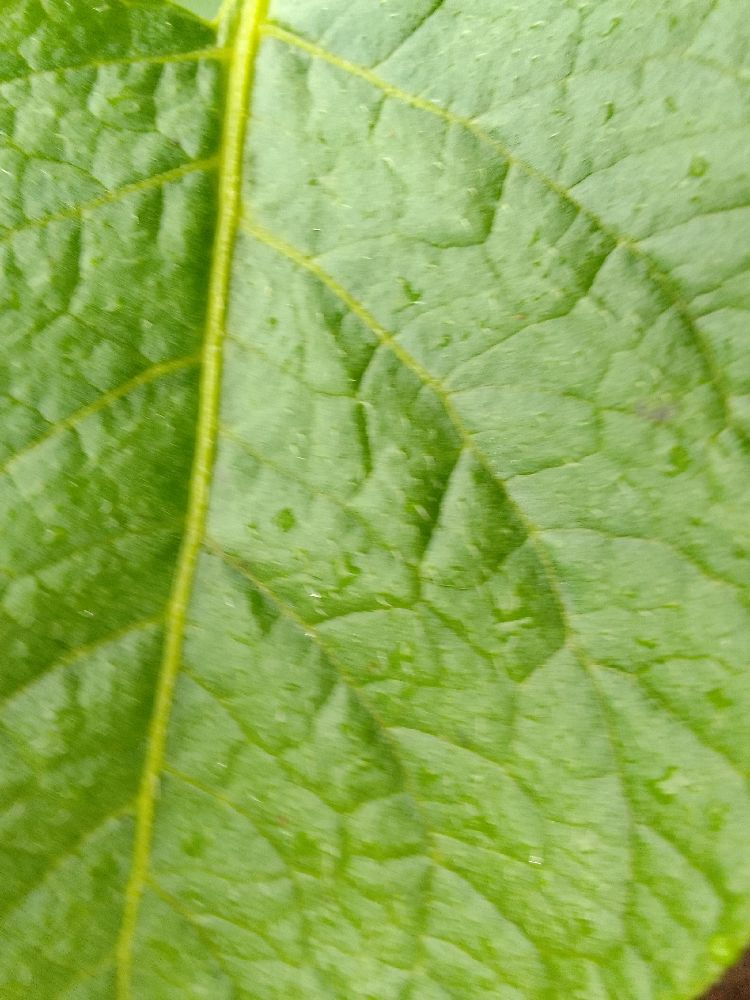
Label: Healthy